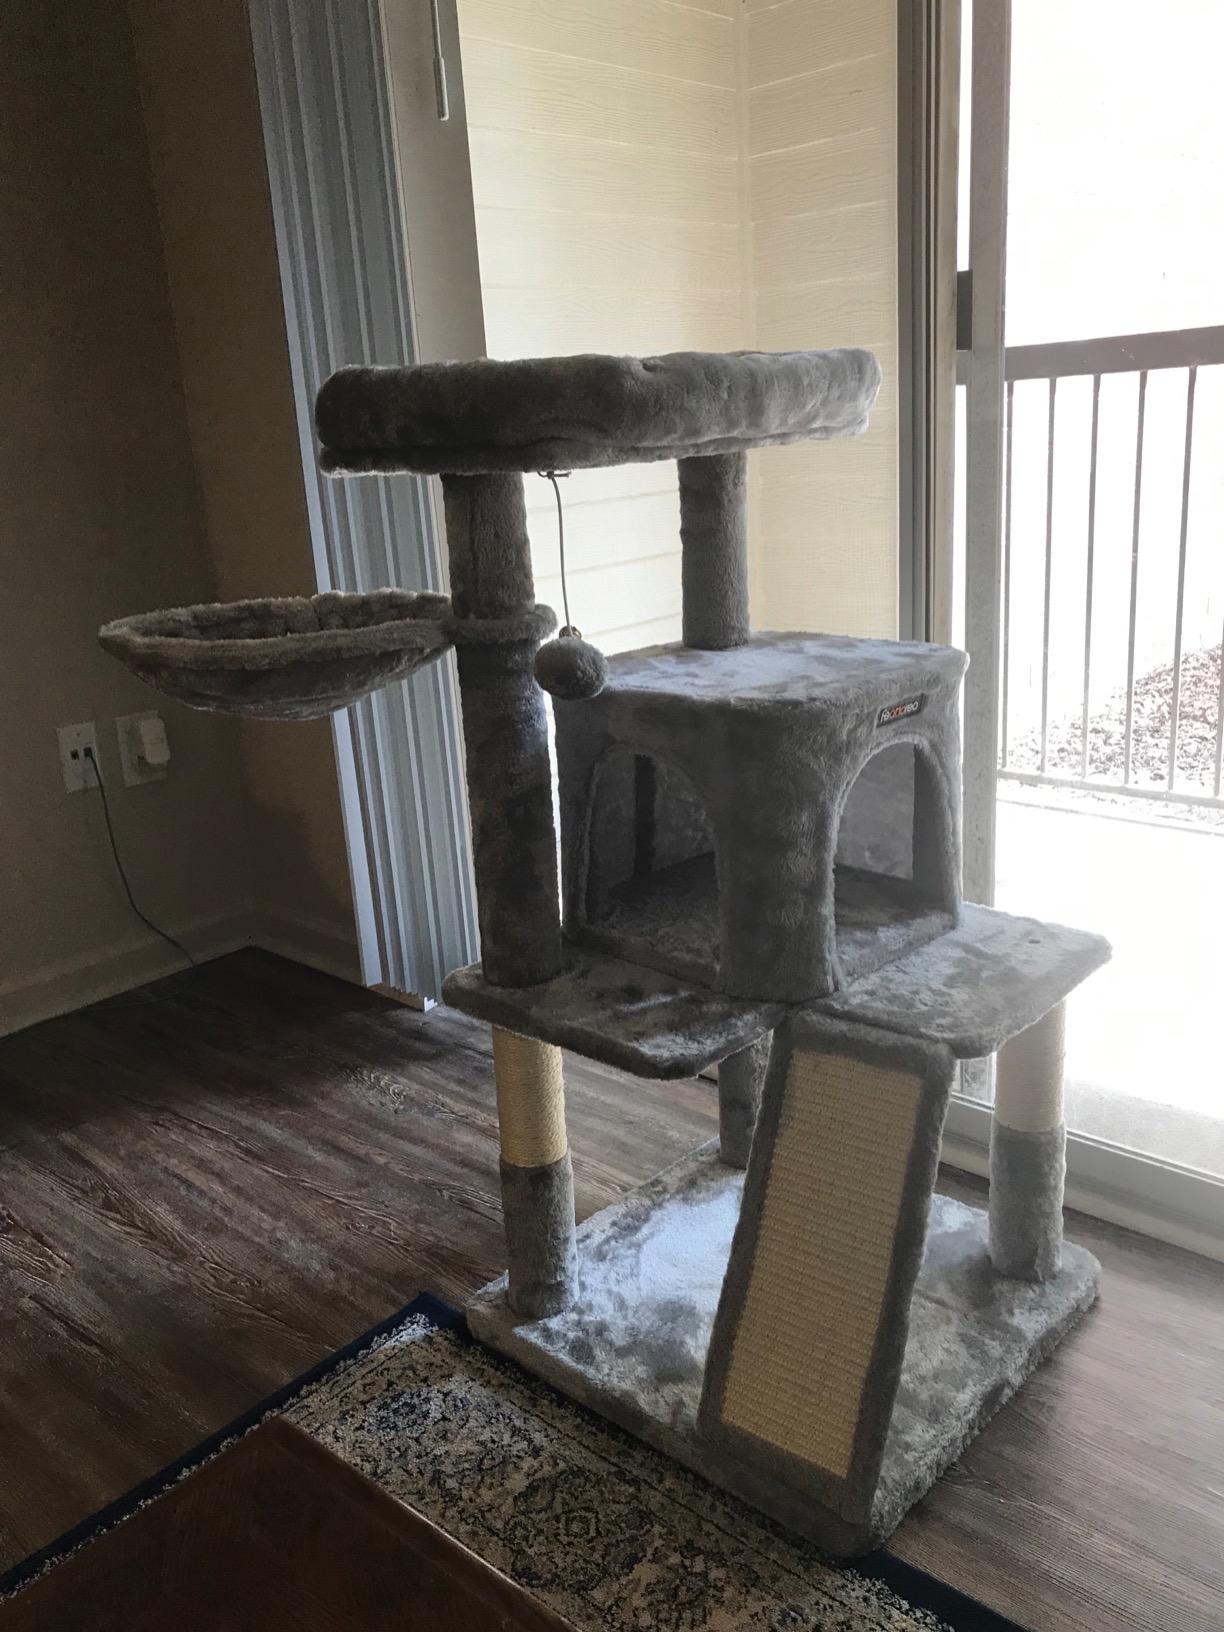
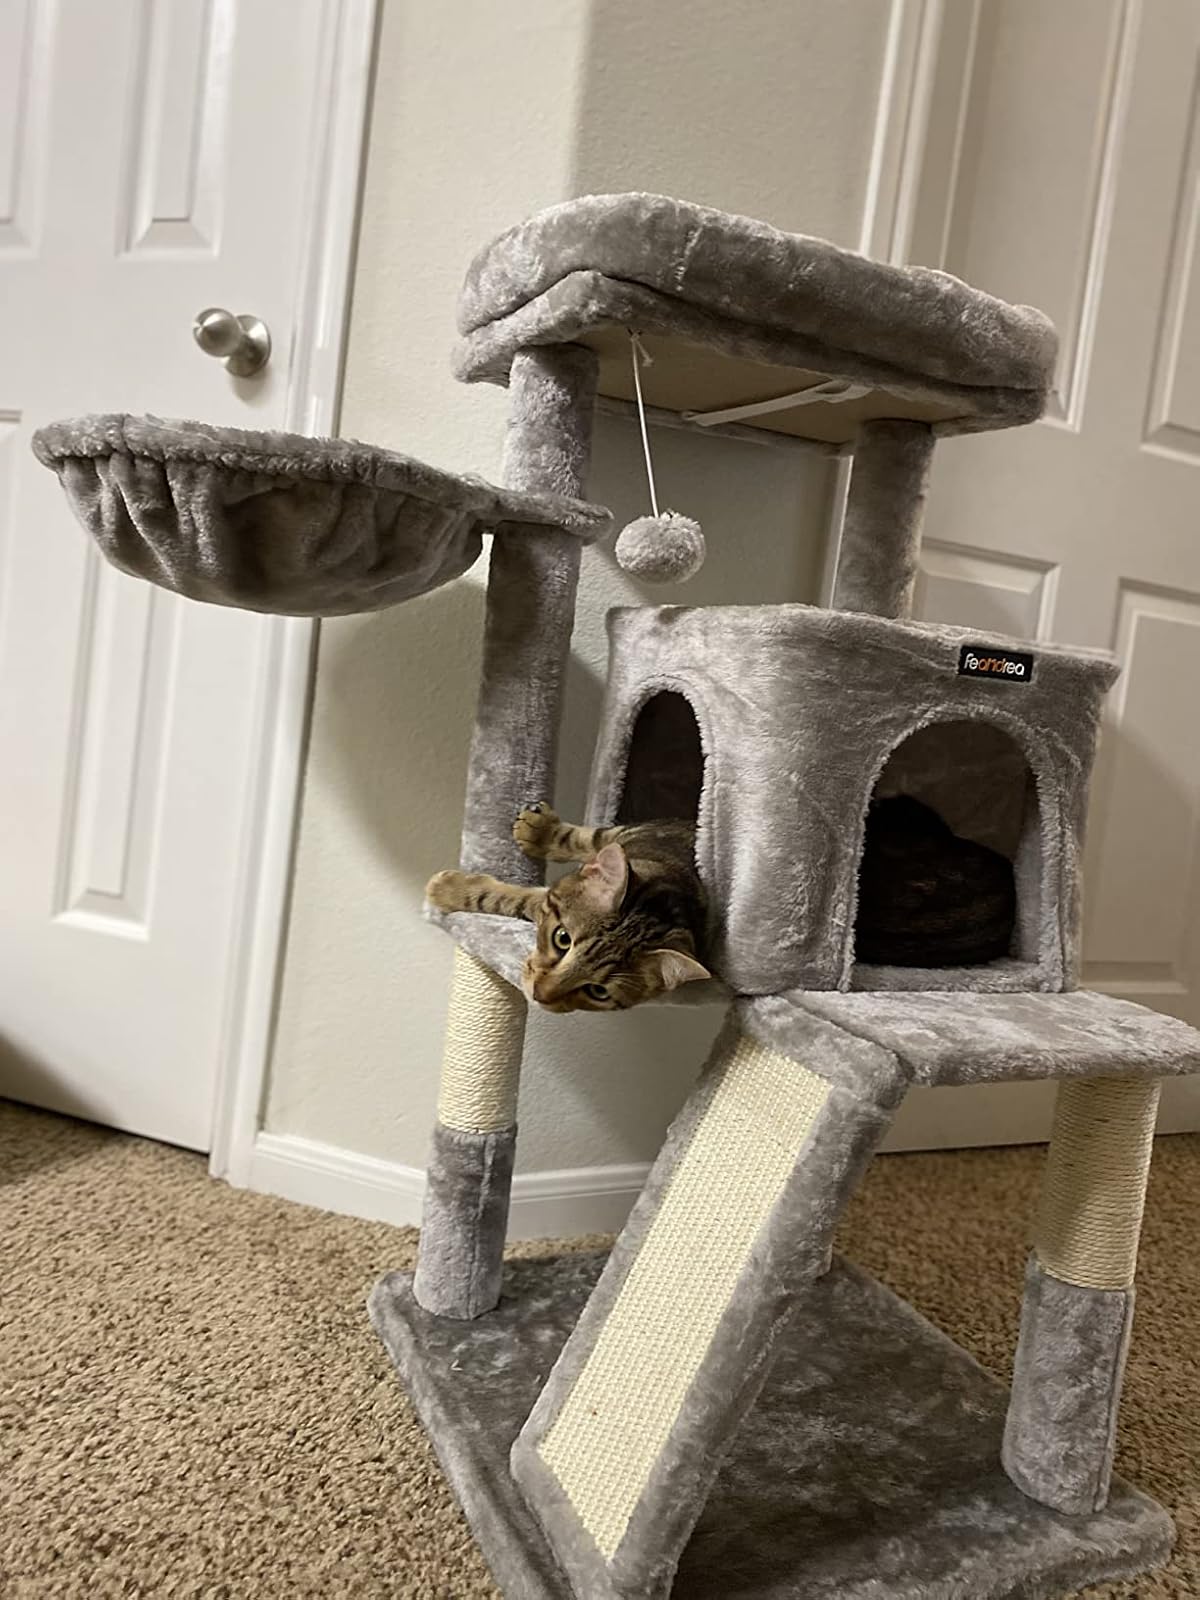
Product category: items_cat tree
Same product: yes